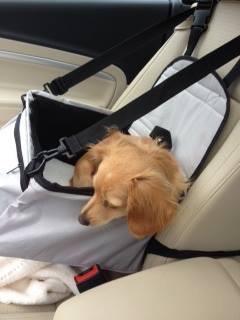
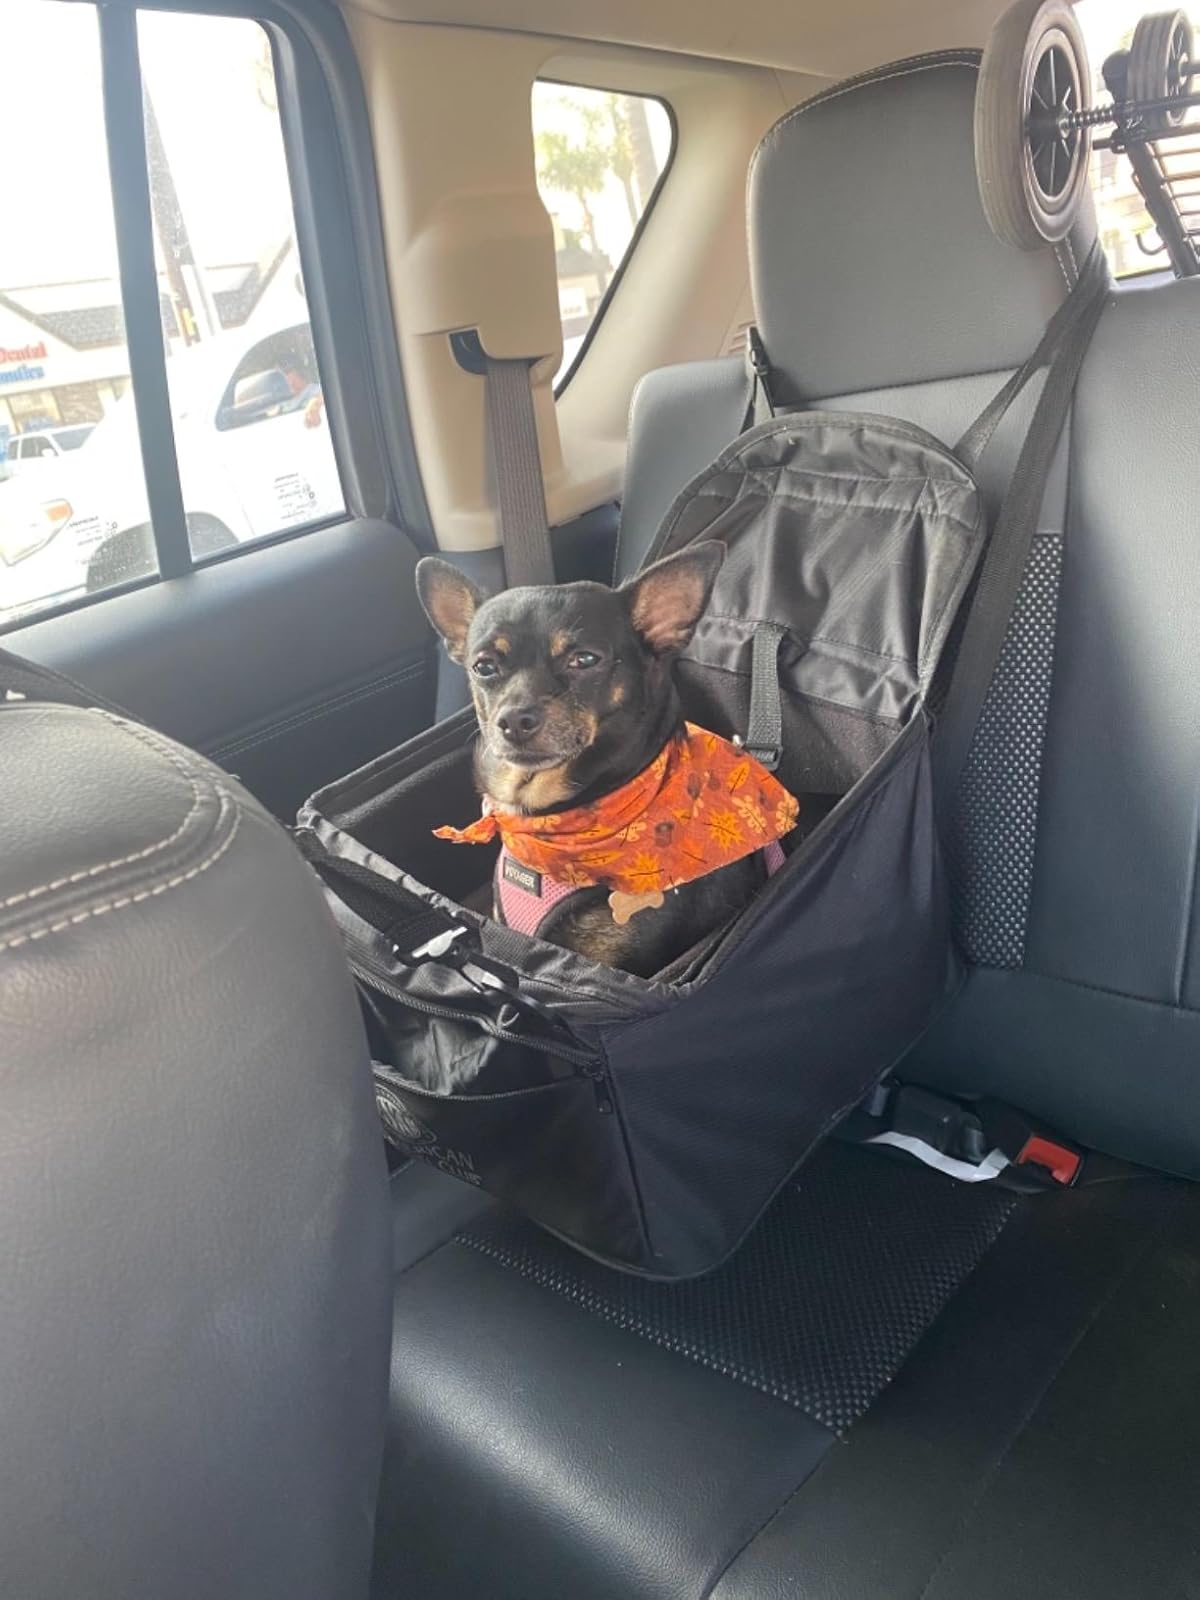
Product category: items_kennel
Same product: no